A City on Mars

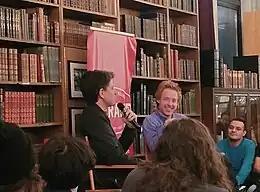
Zach Weinersmith (right) and Randall Munroe (left) at a book tour event for the release of "A City on Mars" at the Strand Bookstore in New York City

"A City on Mars" won the 2024 Hugo Award for Best Related Work. It also won the 2024 Royal Society Trivedi Science Book Prize.